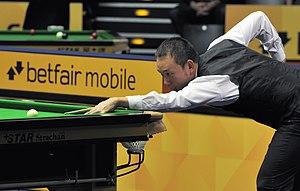
James Wattana, né le 17 janvier 1970 à Bangkok de son nom thaïlandais Wattana Pu-Ob-Orm, renommé Ratchapol Pu-Ob-Orm en 2003, est un joueur de snooker professionnel thaïlandais.